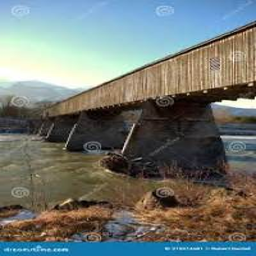
Old Rhine Bridge